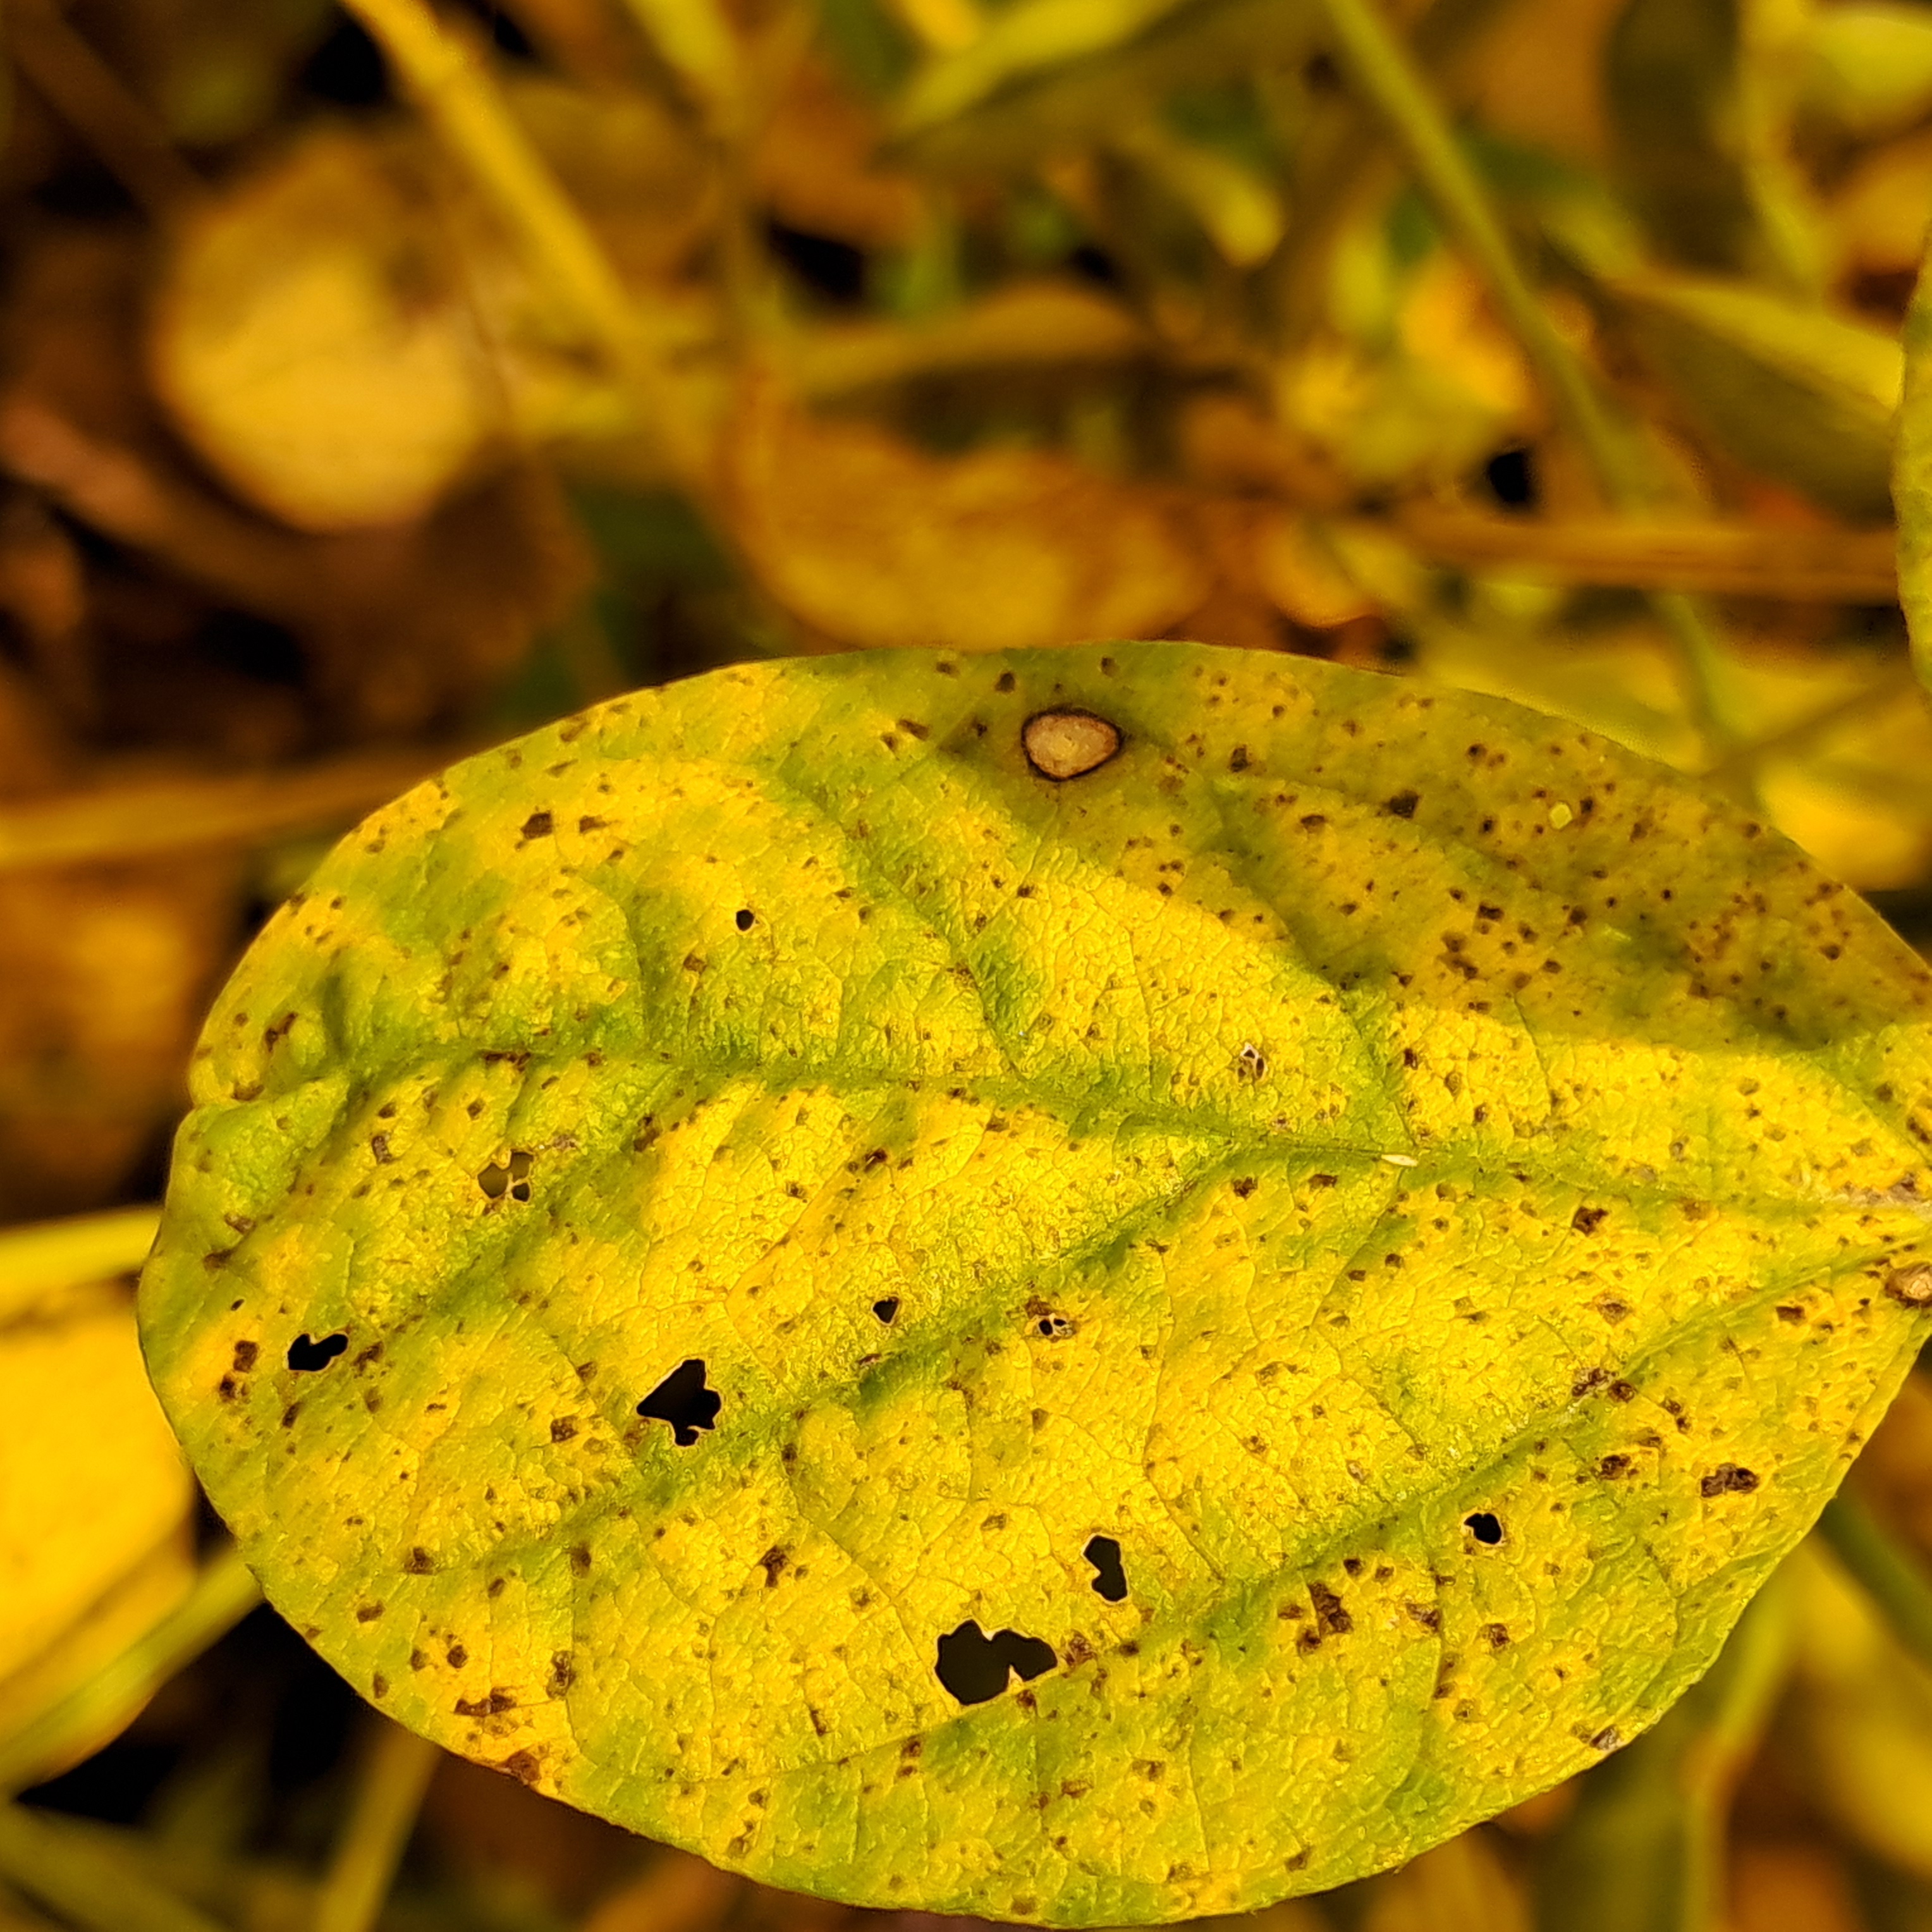
Label: Rust